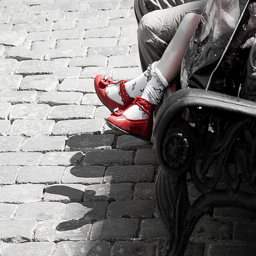
The young girl is wearing brightly colored red shoes.
A couple of people sitting on a bench next to a brick floor.
An adult and a child wearing red shoes, sitting on a bench.
There is a girl wearing red shoes on a bench
a little girls legs wearing a pair of red shoes